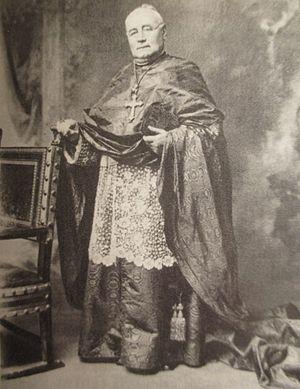
Le cardinal Sevin,primat des Gaules et archevêque de Lyon (1852-1916).
Hector Irénée Sevin, né le 22 mars 1852 à Simandre-sur-Suran dans l'Ain et mort le 4 mai 1916 à l'hôpital Saint-Joseph de Lyon dans le Rhône, est un prélat français, archevêque de Lyon et cardinal.